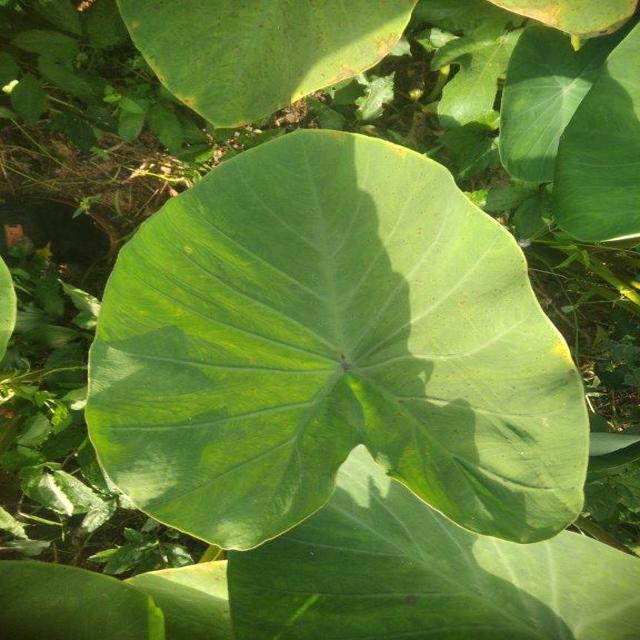
Label: Healthy